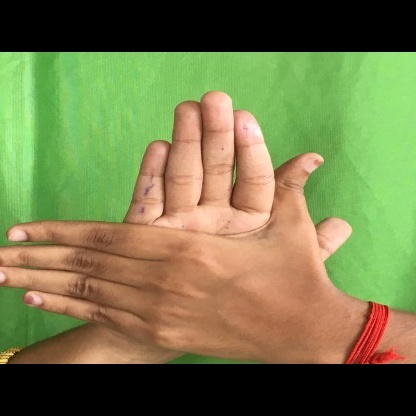
Mudra: Chakra